Danny Lloyd

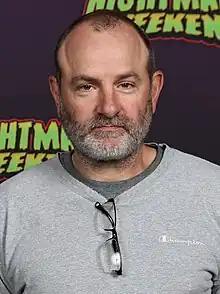
Lloyd in 2023

Daniel Edward Sidney Lloyd (born October 13, 1972) is an American former child actor best known for playing Danny Torrance in Stanley Kubrick's 1980 horror film "The Shining". After appearing in the 1982 television film "", Lloyd retired from acting. He became a professor at the Elizabethtown Community and Technical College in 2004.